Jorge Gascon

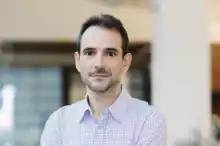
Professor Jorge Gascon

Jorge Gascon (born December 1, 1977) is a professor of chemical engineering at King Abdullah University of Science and Technology, director of the KAUST Catalysis Center, and a group leader of the Advanced Catalytic Materials group.